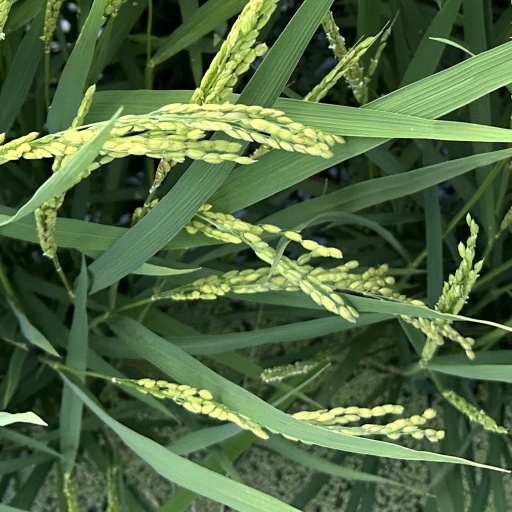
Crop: rice